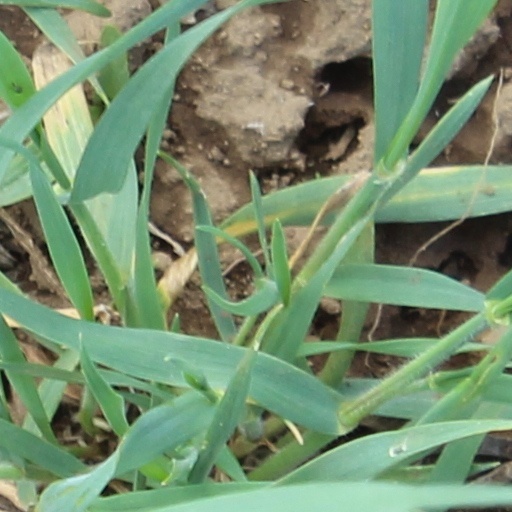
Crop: wheat